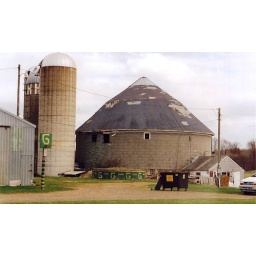
Home of Packers fans. This 2-pitch conical roof barn was built in 1908.